Lyman Coleman

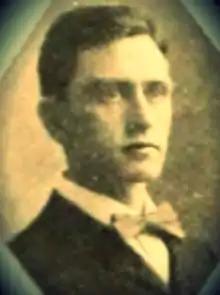
Lyman Coleman. The Index (1898) (14793127233) (cropped)

Lyman Coleman (June 14, 1796 – March 16, 1882) was an American scholar of ancient and modern languages. He was a professor of German at Princeton University and professor of Latin and Greek at Lafayette College. His notable works included "History of Primitive Christianity" and "An Historical Text Book and Atlas of Biblical Geography".